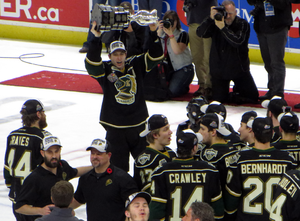
Mitchell Marner, dit Mitch Marner, est un joueur professionnel canadien de hockey sur glace. Il évolue dans la Ligue nationale de hockey en tant qu'ailier droit depuis la saison 2016-2017 et a été repêché en 4ᵉ position du premier tour du repêchage d'entrée de 2015 par les Maple Leafs de Toronto.